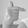
ASL letter: T